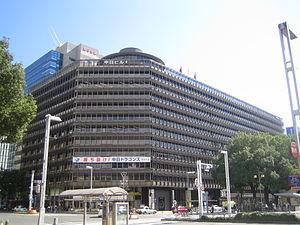
Le bâtiment Chūnichi se trouve dans le quartier Sakae de l'arrondissement Naka-ku à Nagoya dans la préfecture d'Aichi au centre du Japon. Il est situé en face du parc Hisaya Ōdori. Son appellation officielle est bâtiment Chūbu Nippon mais il est communément connu sous le nom bâtiment Chūnichi.
Le théâtre Chūnichi était une salle de spectacle destinée à recevoir des représentations de spectacles vivants située à Nagoya dans la préfecture d'Aichi au Japon.